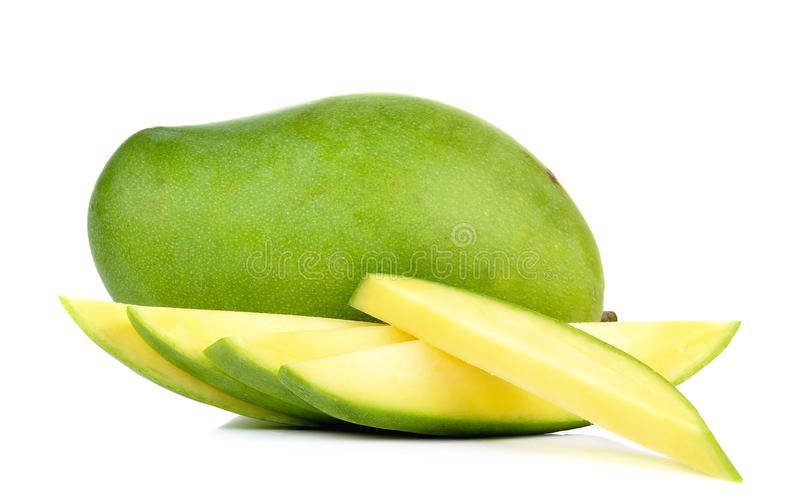
Label: Mango